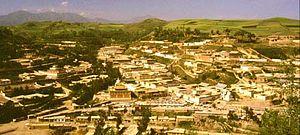
L'Amdo est l'une des trois anciennes provinces ou régions du Tibet, les autres étant l'Ü-Tsang et le Kham.
Le monastère de Kumbum, ou monastère de Jampa ling, ou encore monastère de Ta'er, est l'un des grands monastères de l'école gelugpa du bouddhisme tibétain. Certains réincarnés de la lignée des Taktser Rinpoché, dont Lobsang Tsultrim Jigme Gyatso et Thupten Jigme Norbu comptèrent parmi les abbés du monastère. Il comporte un kumbum, ou chörten de grande taille en forme de bâtiment. C'est sur le site du futur monastère qu'est né Tsongkhapa, le fondateur de l'école gelugpa, à laquelle appartient le dalaï-lama. Une fête en l'honneur de Tsongkhapa a lieu du 20 au 26 du 9ᵉ mois.